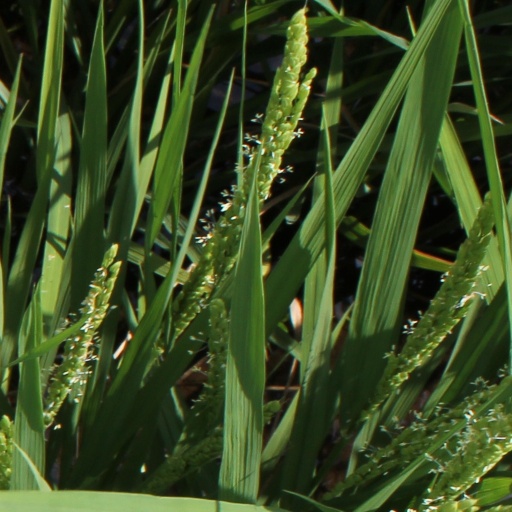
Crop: rice